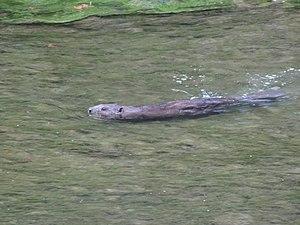
Un castor dans la rivière Albarine
Saint-Rambert-en-Bugey est une commune française située dans le département de l'Ain en région Auvergne-Rhône-Alpes.